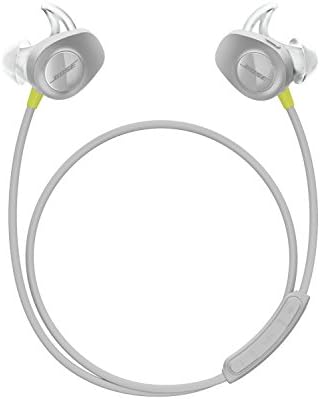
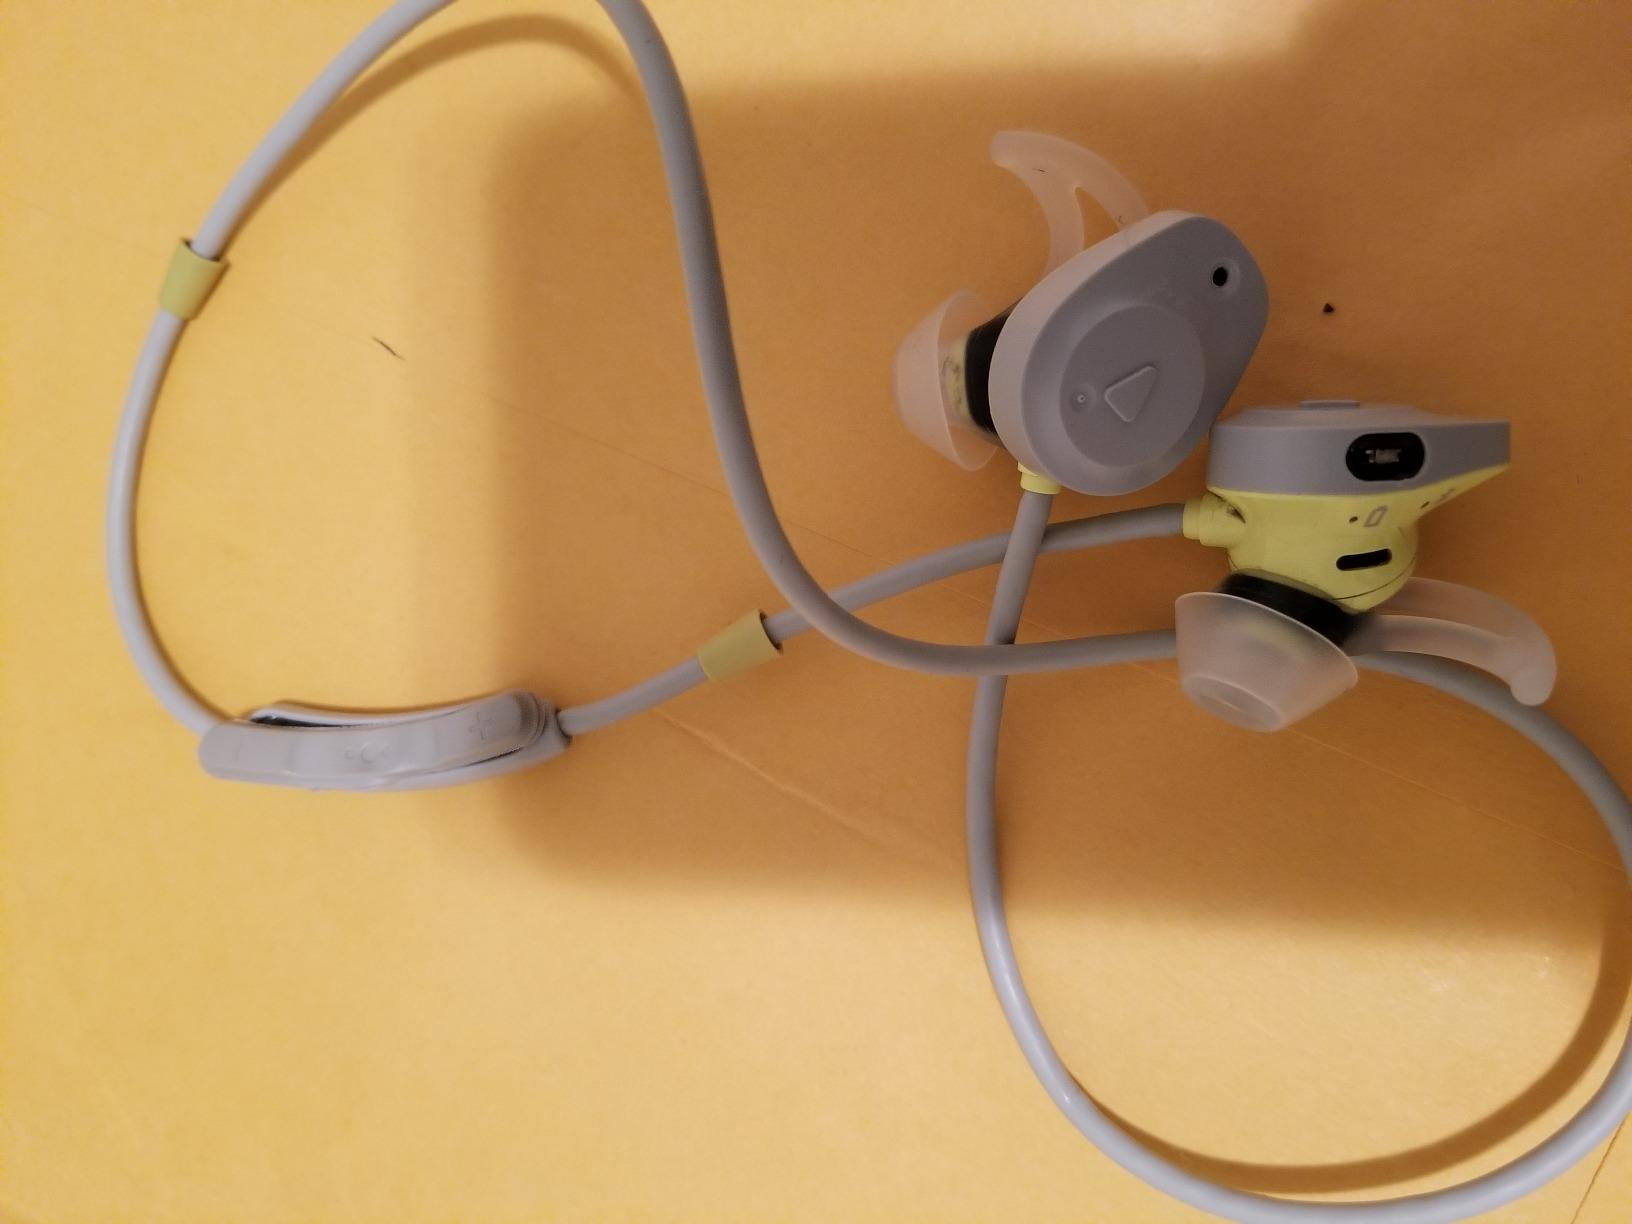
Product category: headphones
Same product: yes